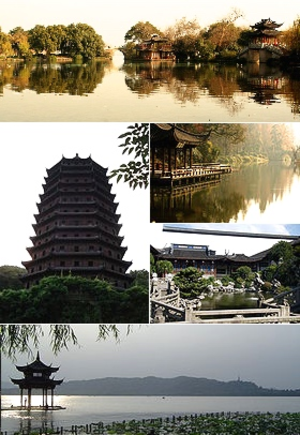
Hangzhou est une circonscription chinoise de type ville sous-provinciale. Elle est située en Chine orientale au sud du delta du Yangzi Jiang. D'une superficie de 16 847 km² elle compte 9,5 millions habitants en 2017.